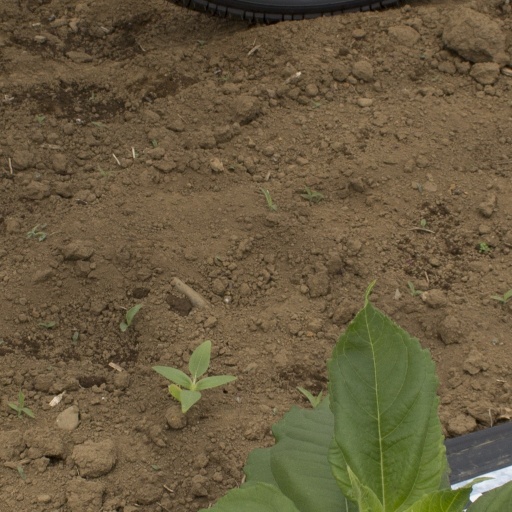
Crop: Jerusalem artichoke